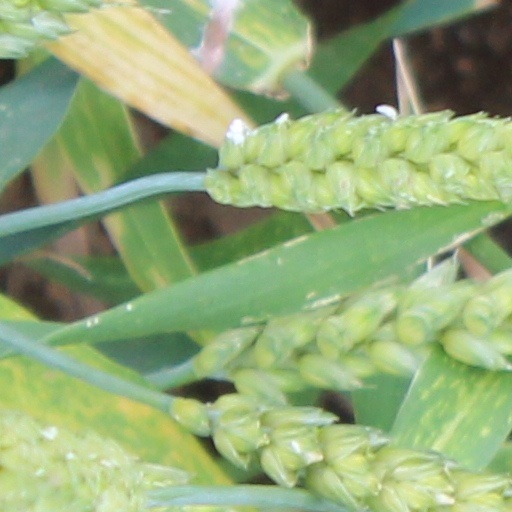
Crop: wheat